Hauron

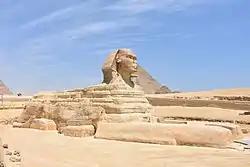
The Great Sphinx of Giza.

In Egyptian context, Hauron came to be associated with Harmachis. The modern spelling of this theonym is a hellenized form of Haremakhet, "Horus-in-the-horizon." This god was associated with the Great Sphinx of Giza, referred to with his name from the period of the New Kingdom on. The name of Hauron himself could also be used as a designation for this monument. While it was initially assumed that only foreigners referred to it by this name, Christiane Zivie-Coche argues that this view should be abandoned, as based on names of individuals mentioned in documents using this designation they were either Egyptian, or at least Egyptianized to such a degree they used Egyptian personal names and titles. Richard H. Wilkinson does consider it possible that it was initiated by workmen from outside Egypt present in the area, but he also proposes that it might be rooted in a hitherto unknown mythological connection. According to Zivie-Coche, the scope of the connection between Hauron and Harmachis was unique and it should be considered a distinct phenomenon from the other instances of adoption of northern deities in Egypt. The names Hauron, Harmachis and Hauron-Harmachis could be used interchangeably to designate the same deity. A personal prayer of a certain Kheruef uses the formula "Harmachis in his name of Hauron," and implores the god to grant him a long life, reassuring him that he will "follow [his] "ka"" (remain faithful). The reasons behind the partial conflation remain uncertain, as the character of Harmachis shows no apparent similarities to Hauron.